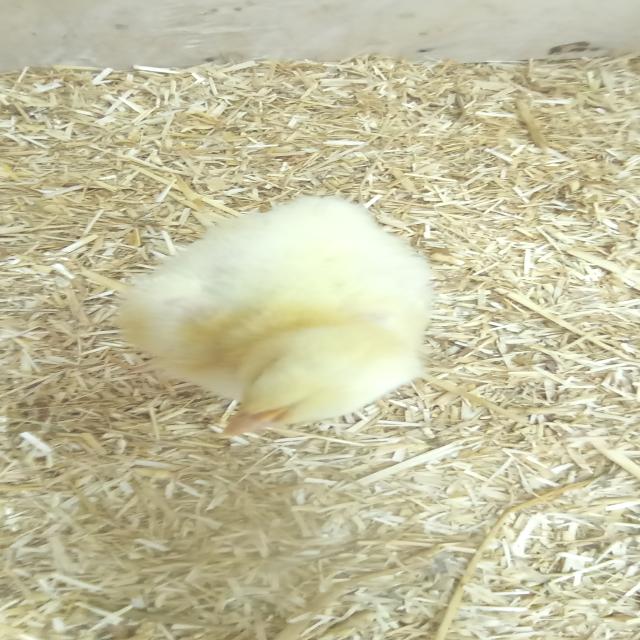
Weight: 191 g